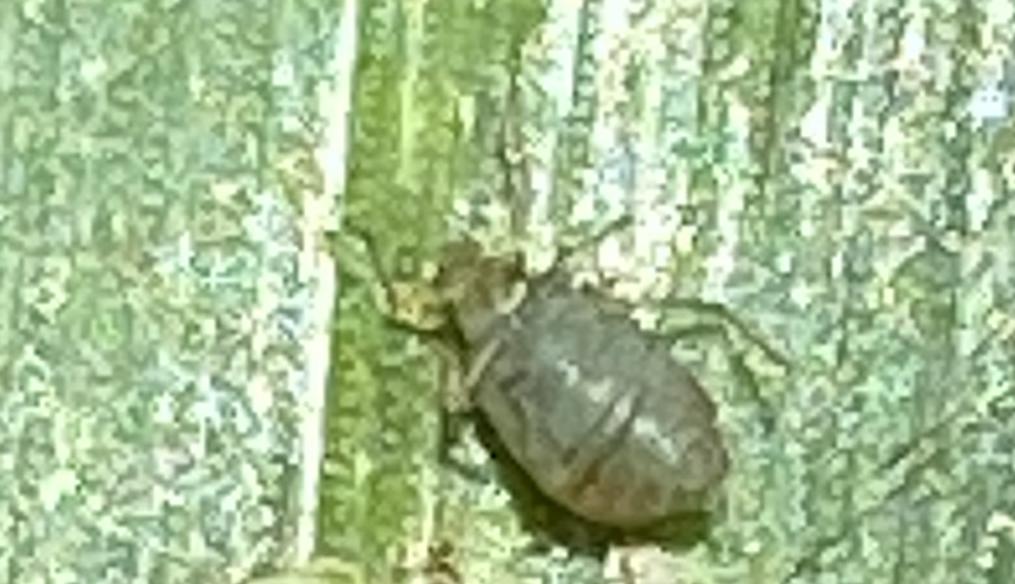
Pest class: bird_cherry_oat_aphid